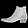
Label: Ankle boot